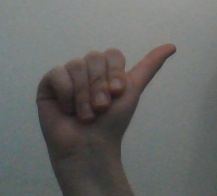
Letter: dhad